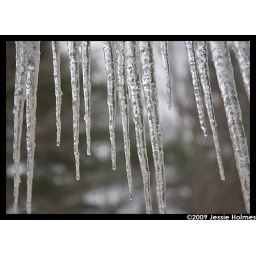
These are the icicles hanging from my house in Spruceton, as seen from the bathroom window.